Justin Chon

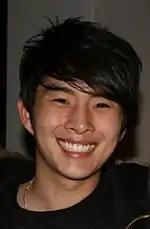

Chon started acting in 2005 in shows such as "Jack & Bobby" and "Taki & Luci". He came to fame in 2006 when he played Peter Wu in the Disney Channel film "". He also played Tony Lee in the Nickelodeon sitcom "Just Jordan". In 2008, he played Eric Yorkie in the film "Twilight", based on the book by Stephenie Meyer. Chon reprised his role as Eric Yorkie in the "Twilight" sequel "New Moon". He starred as the central character Jeff Chang, in the film "21 & Over" in 2013. He also appeared in the independent film "Innocent Blood" that same year.